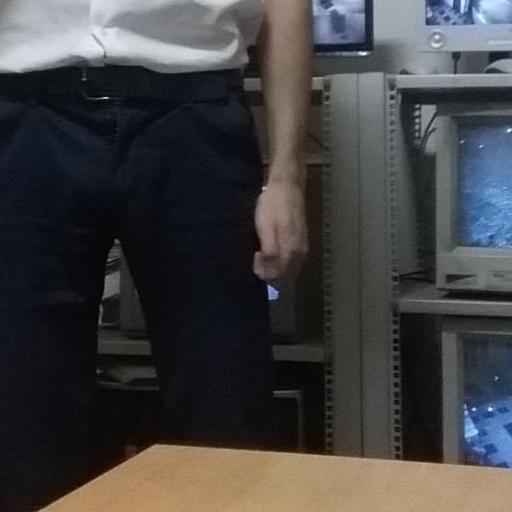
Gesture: no_gesture